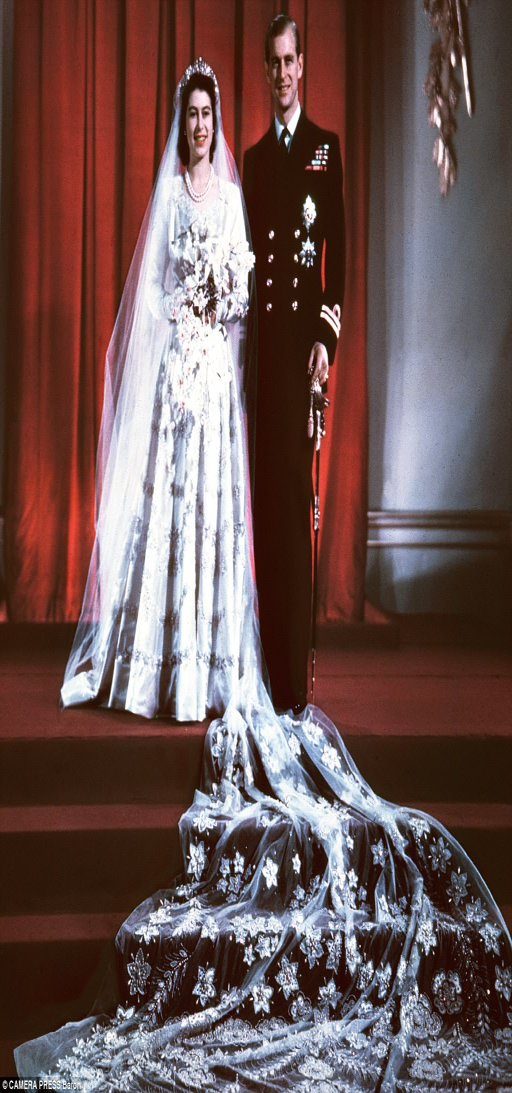
dazzling : monarch , in a gown , with her new husband